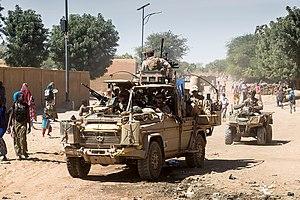
La guerre du Mali est un conflit armé qui a lieu au Mali depuis 2012, à la suite d'une insurrection de groupes salafistes djihadistes et indépendantistes pro-Azawad. Elle s'inscrit dans le contexte de la guerre du Sahel et des rébellions touarègues contre l'État malien.